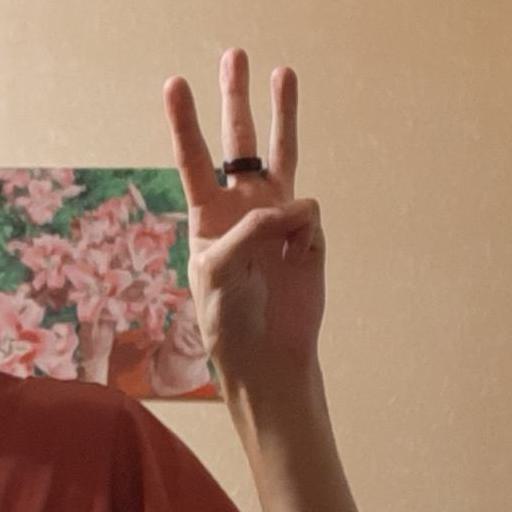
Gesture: three